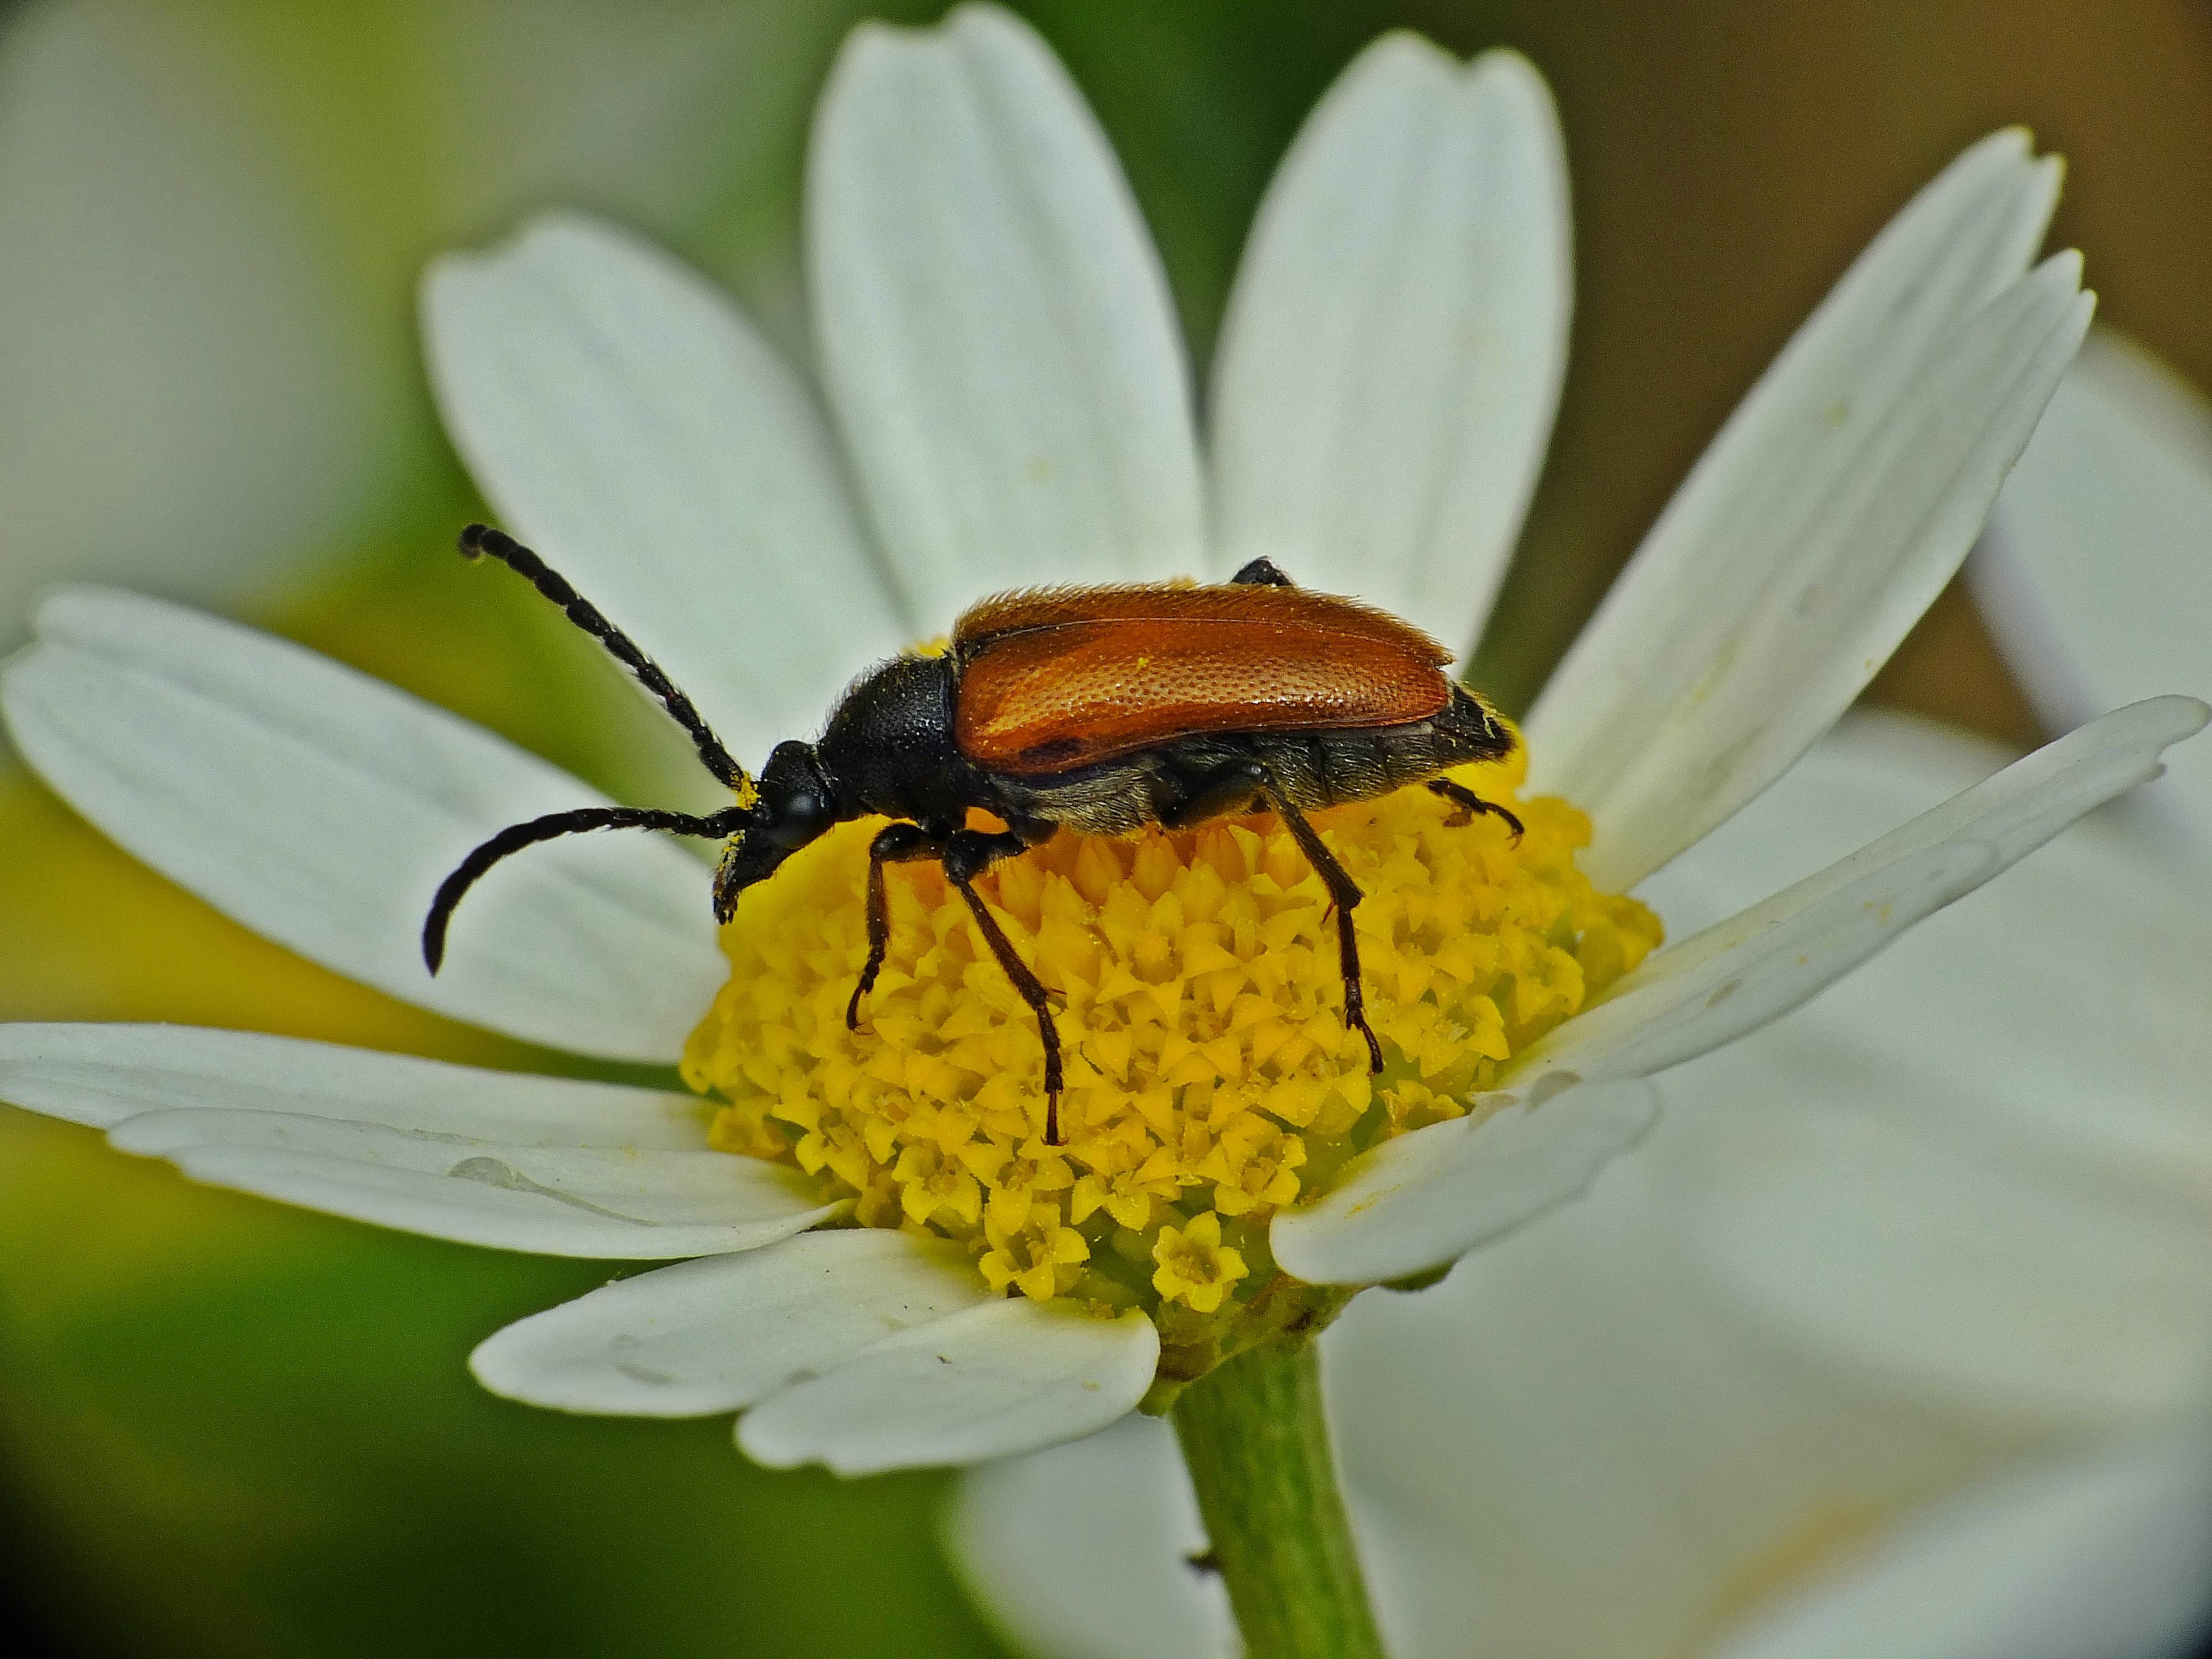
nature, plant, photography, flower, petal, pollen, insect, macro, botany, yellow, flora, fauna, invertebrate, close up, animals, naturaleza, nectar, ggl1, gaby1, xovesphoto, animales, gphoto, fujifilmxs1, macro photography, honey bee, daisy family, plant stem, membrane winged insect